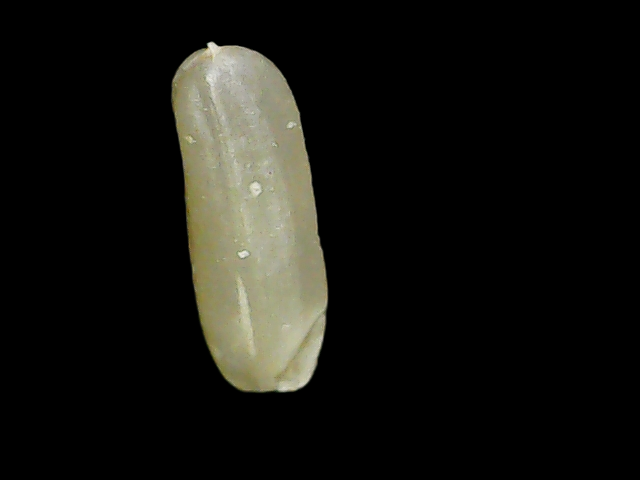
Rice variety: Binadhan7